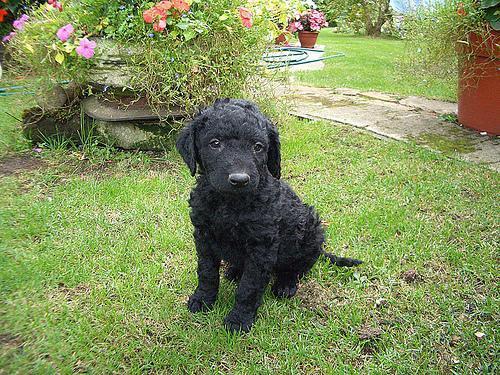
curly-coated_retriever